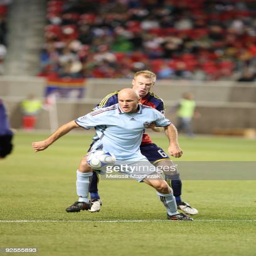
football player of battles for the ball against football player